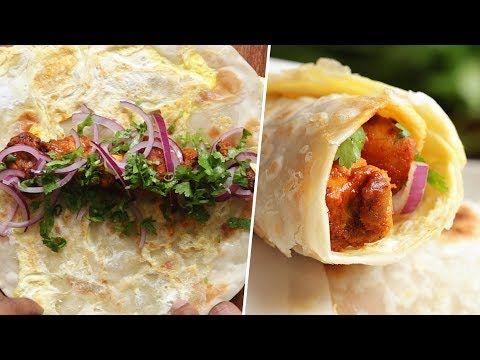
Dish: kaathi_rolls